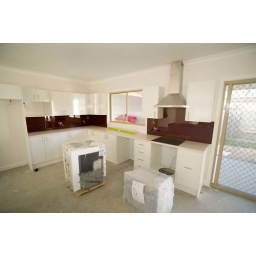
the kitchen takes shape in our new home !